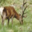
Label: deer